Matt Done

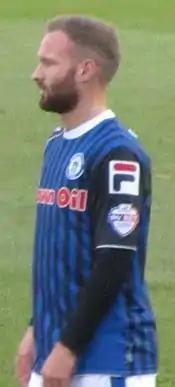
Done playing for Rochdale in 2013

Done re-signed for Rochdale on a one-year contract on 8 July 2013. He made his second debut for the club, coming on as a second-half substitute, in a 3–0 win over Hartlepool United in the opening game of the 2013–14 season. In a match against Wycombe Wanderers on 28 September, he set up two of Rochdale's three goals in a 3–2 win. Despite suffering setbacks due to injuries and suspension, Done played 38 times in Dale's promotion-winning season, and as a result he signed a new two-year contract on 27 May.